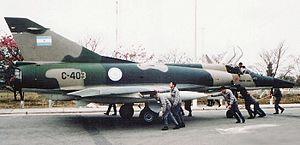
L'IAI Nesher est une copie de l'avion d'attaque au sol Dassault Mirage 5, réalisée par Israël au tout début des années 1970. Il n'a été construit qu'à 61 exemplaires, dont une partie a été revendue à l'Argentine au début des années 1980.
Le Mirage III est un avion multirôle conçu par le constructeur aéronautique français Dassault Aviation à la fin des années 1950. C'est le premier avion de combat de conception européenne capable de dépasser une vitesse de Mach 2 en vol horizontal.
La deuxième génération de chasseur à réaction est une classification générale des avions de combat mis en service entre 1950 et 1960.
La bataille de San Carlos est l'une des principales bataille de la guerre des Malouines. Elle oppose, du 21 au 25 mai 1982 les bâtiments de la Royal Navy britannique aux avions de l'Armée de l'air argentine dans la baie de San Carlos. Les avions argentins, volant à basse altitude, attaquent de manière répétée les bâtiments du corps expéditionnaire britannique.